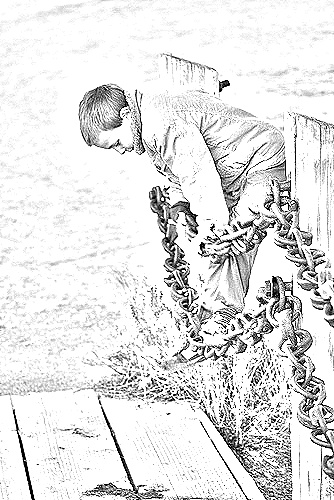
Portrait style: Sketch Portrait